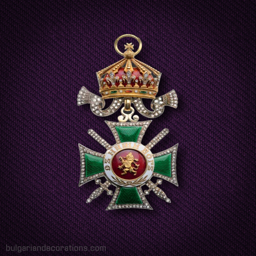
badge third class with swords with diamonds